John Custis (burgess)

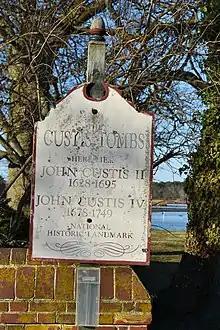
The Custis Tombs

John Custis III suffered ill health, including gout and arthritis, during his final years. He wrote his will in 1708, by which time he owned over 7,000 acres of land and 30 slaves. He died at his Wilsonia plantation on January 26, 1714, and was buried there. Arlington burned to the ground during his son's tenure, and while major signage indicates only John Custis II and John Custis IV are buried at the Arlington plantation's Custis Tombs, a smaller sign indicates Custis III was also reburied there.